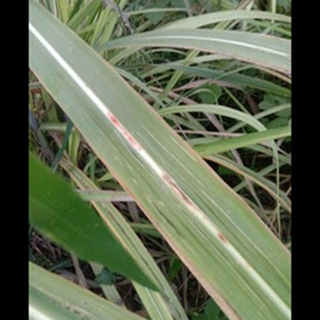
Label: sugarcane_red_rot